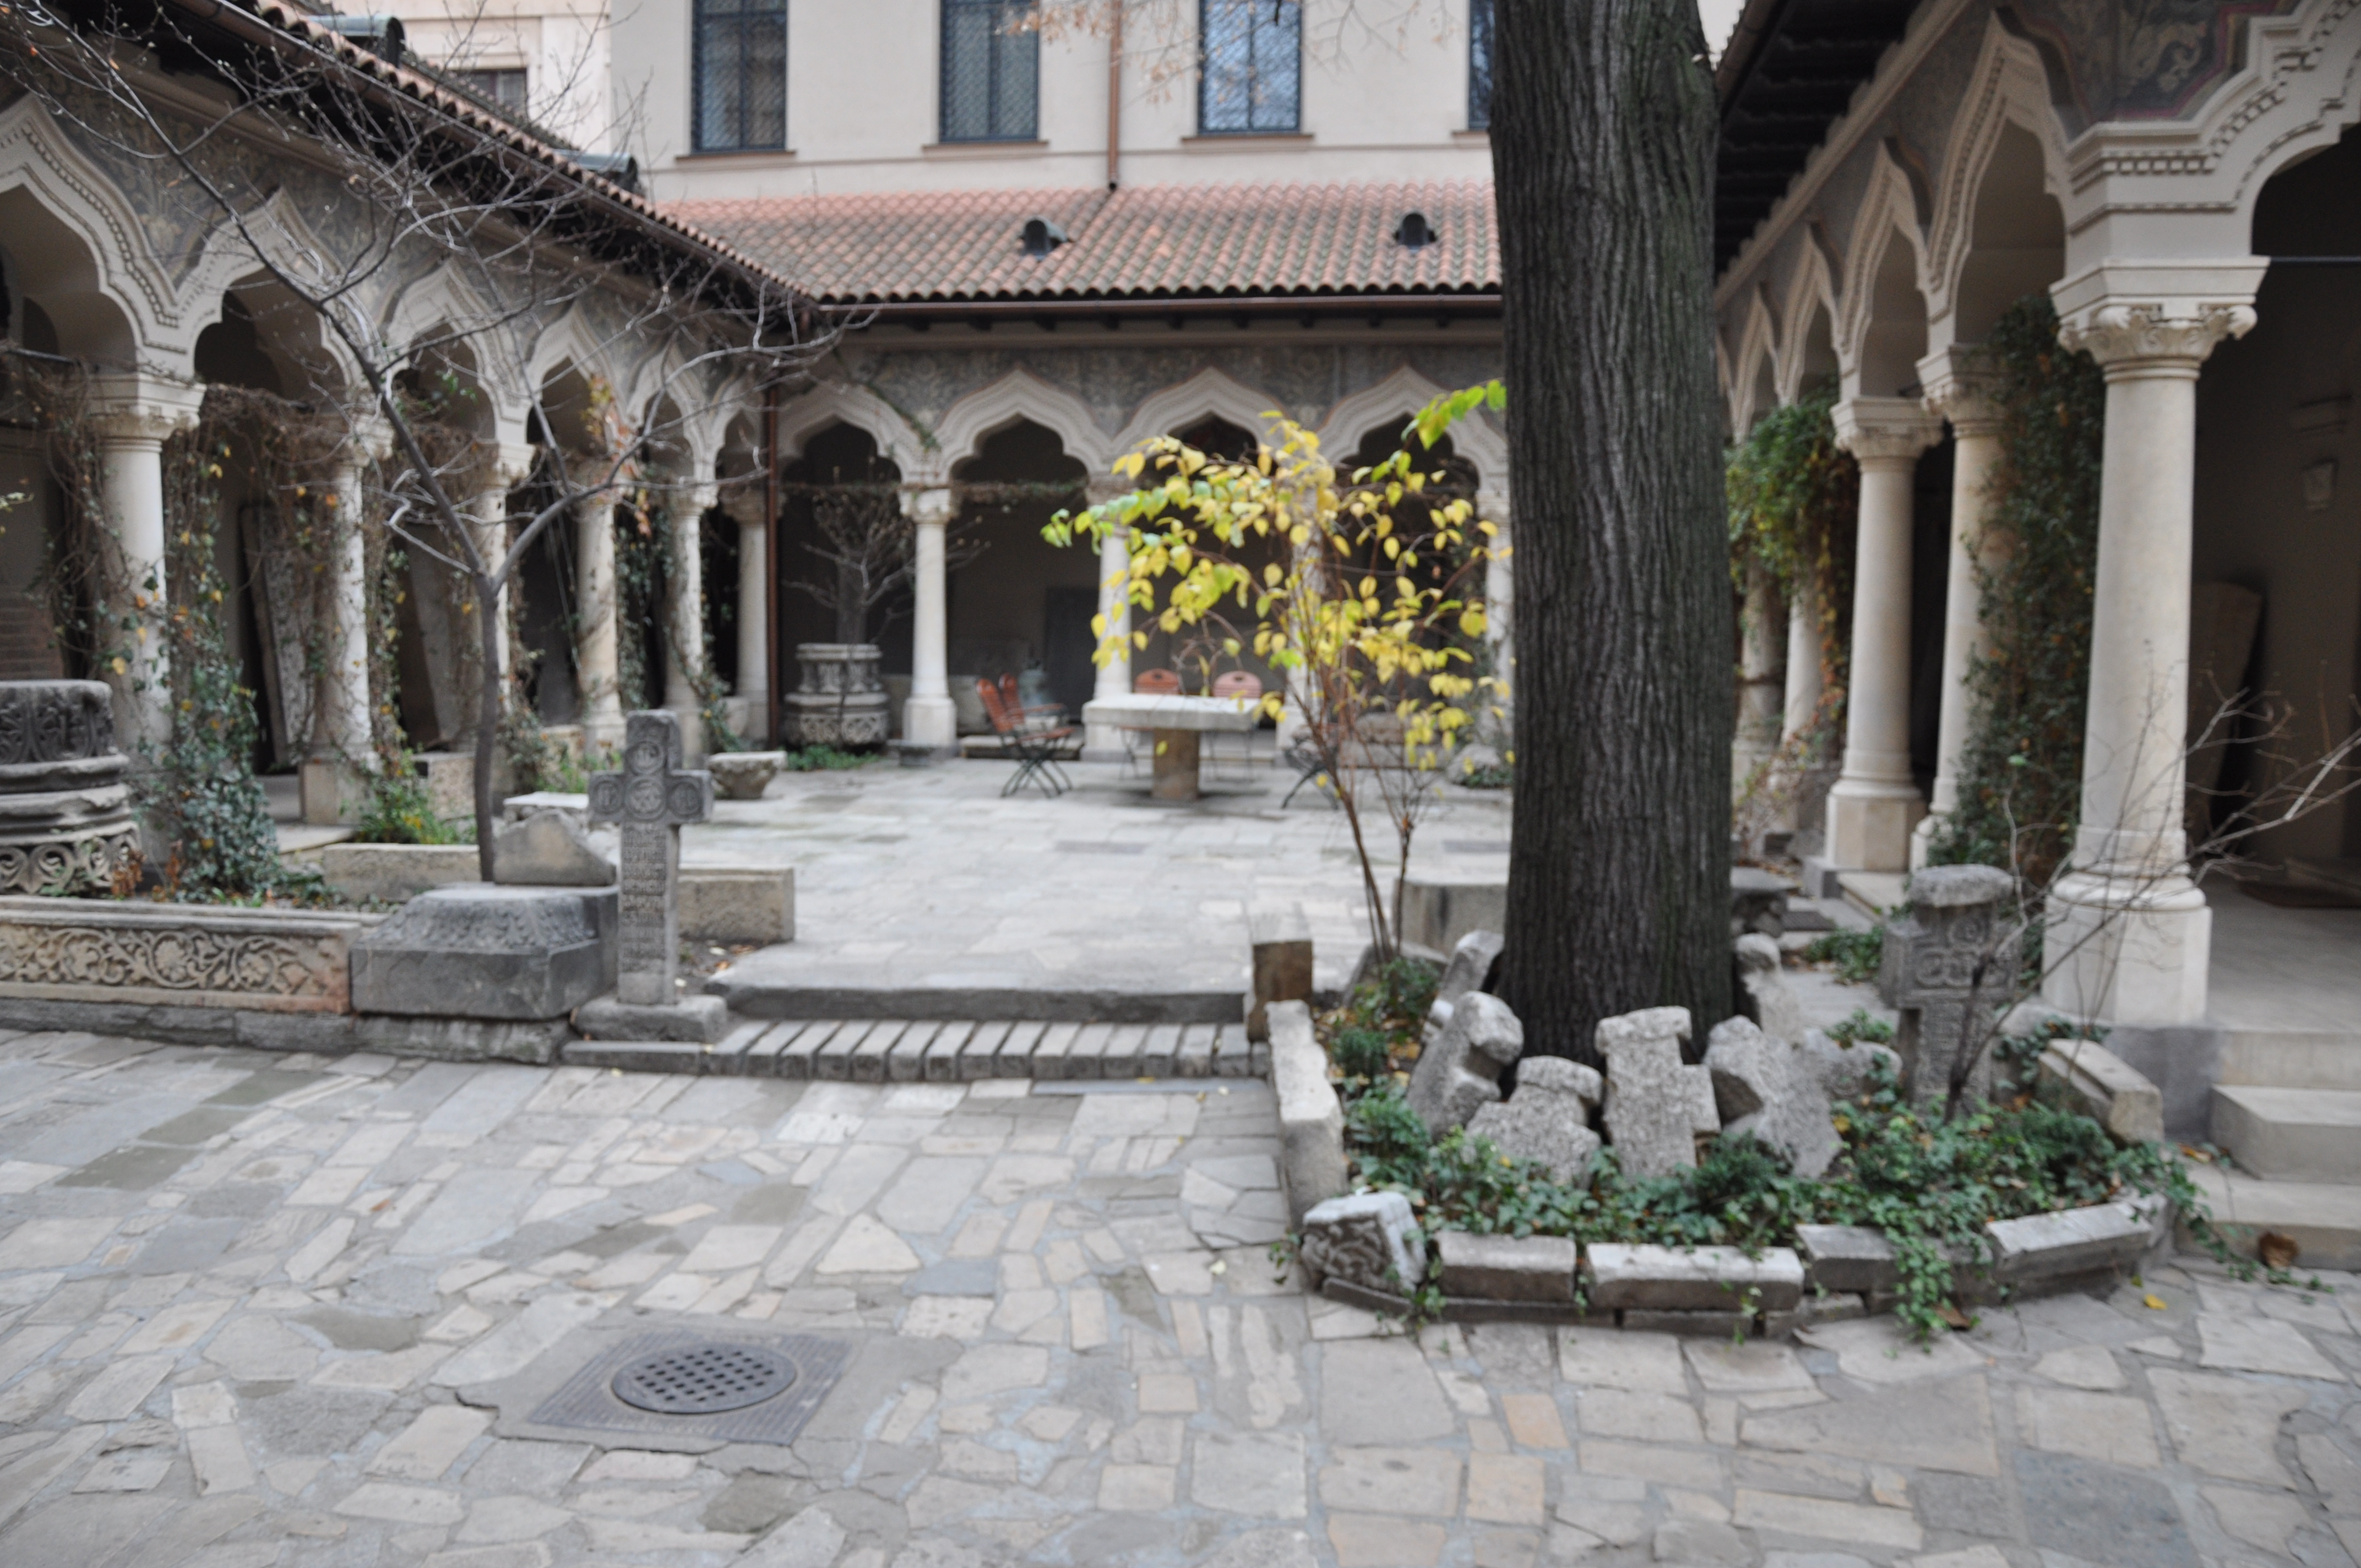
architecture, photography, mansion, building, palace, monument, photo, europe, plaza, religion, church, christian, photos, religious, free, cool image, de, courtyard, monastery, churches, fotografie, christianity, romana, town square, orthodox, eastern, estate, romania, bucharest, convent, bor, biserica, arhitectura, orthodoxy, romanian, ortodoxa, patrimoniu, ortodox, manastirea, manastire, ortodoxia, ortodoxie, cretinism, cretin, ecclesiastical, bisericeasc, cladire, edificiu, bucuresti, centrulvechi, lipscani, lmibiiaa19464, stavro, stavropoleos, brancovenesc, 1724, ancient history